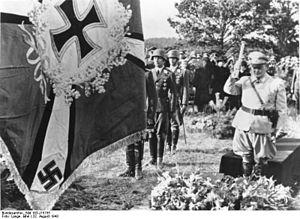
Traduction du texte allemand original
Hans Jeschonnek est un Generaloberst allemand, né le 9 avril 1899 à Hohensalza et mort le 18 août 1943 au Lager Robinson.